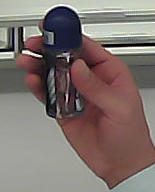
Product: nivea_rollon